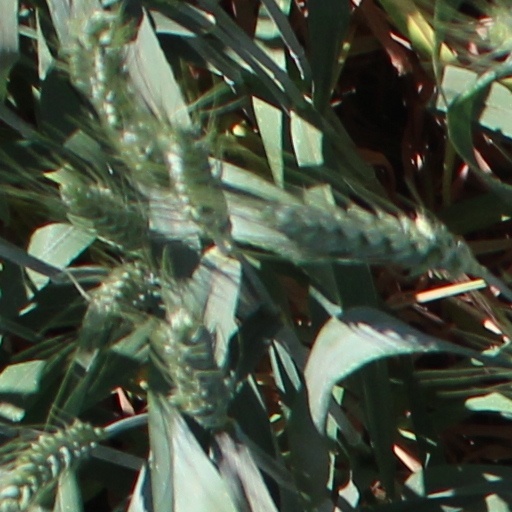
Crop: wheat